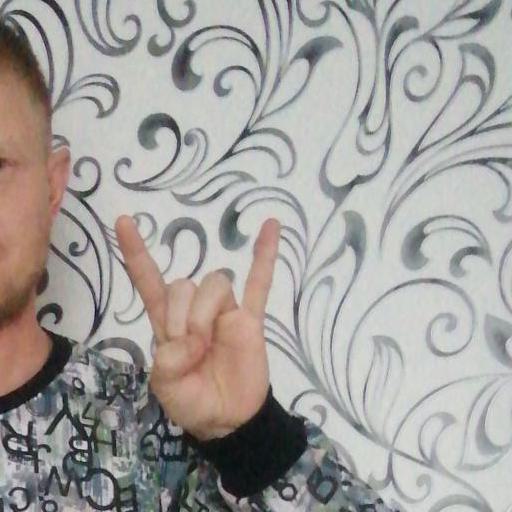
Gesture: rock